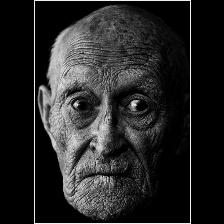
Label: Human